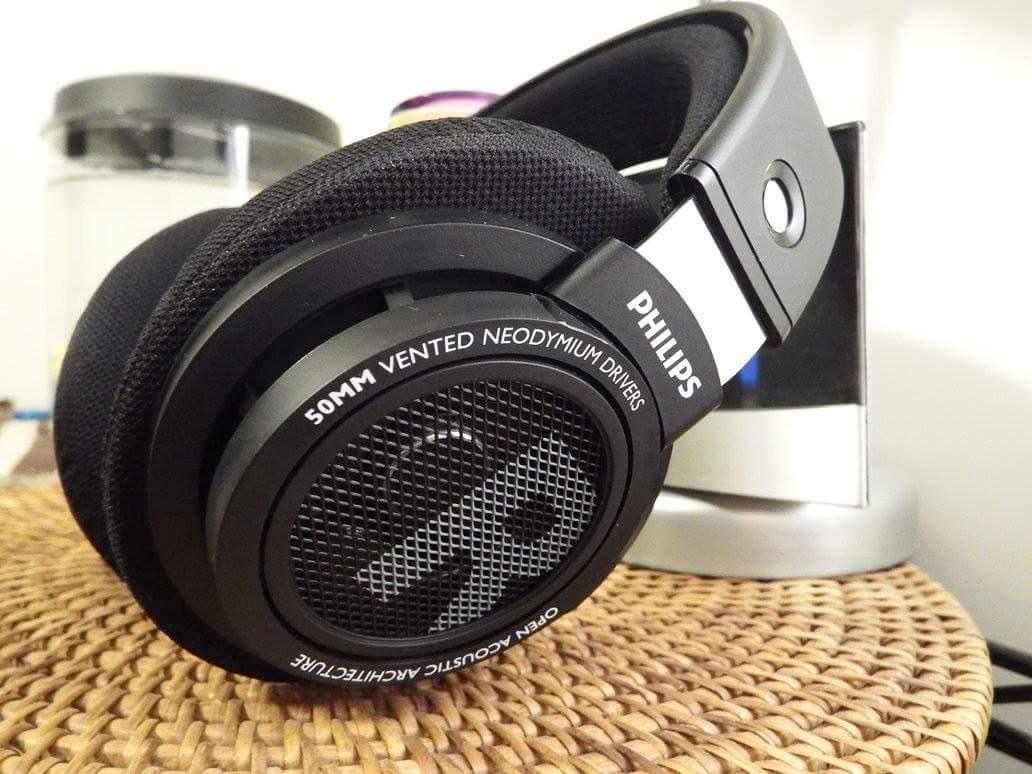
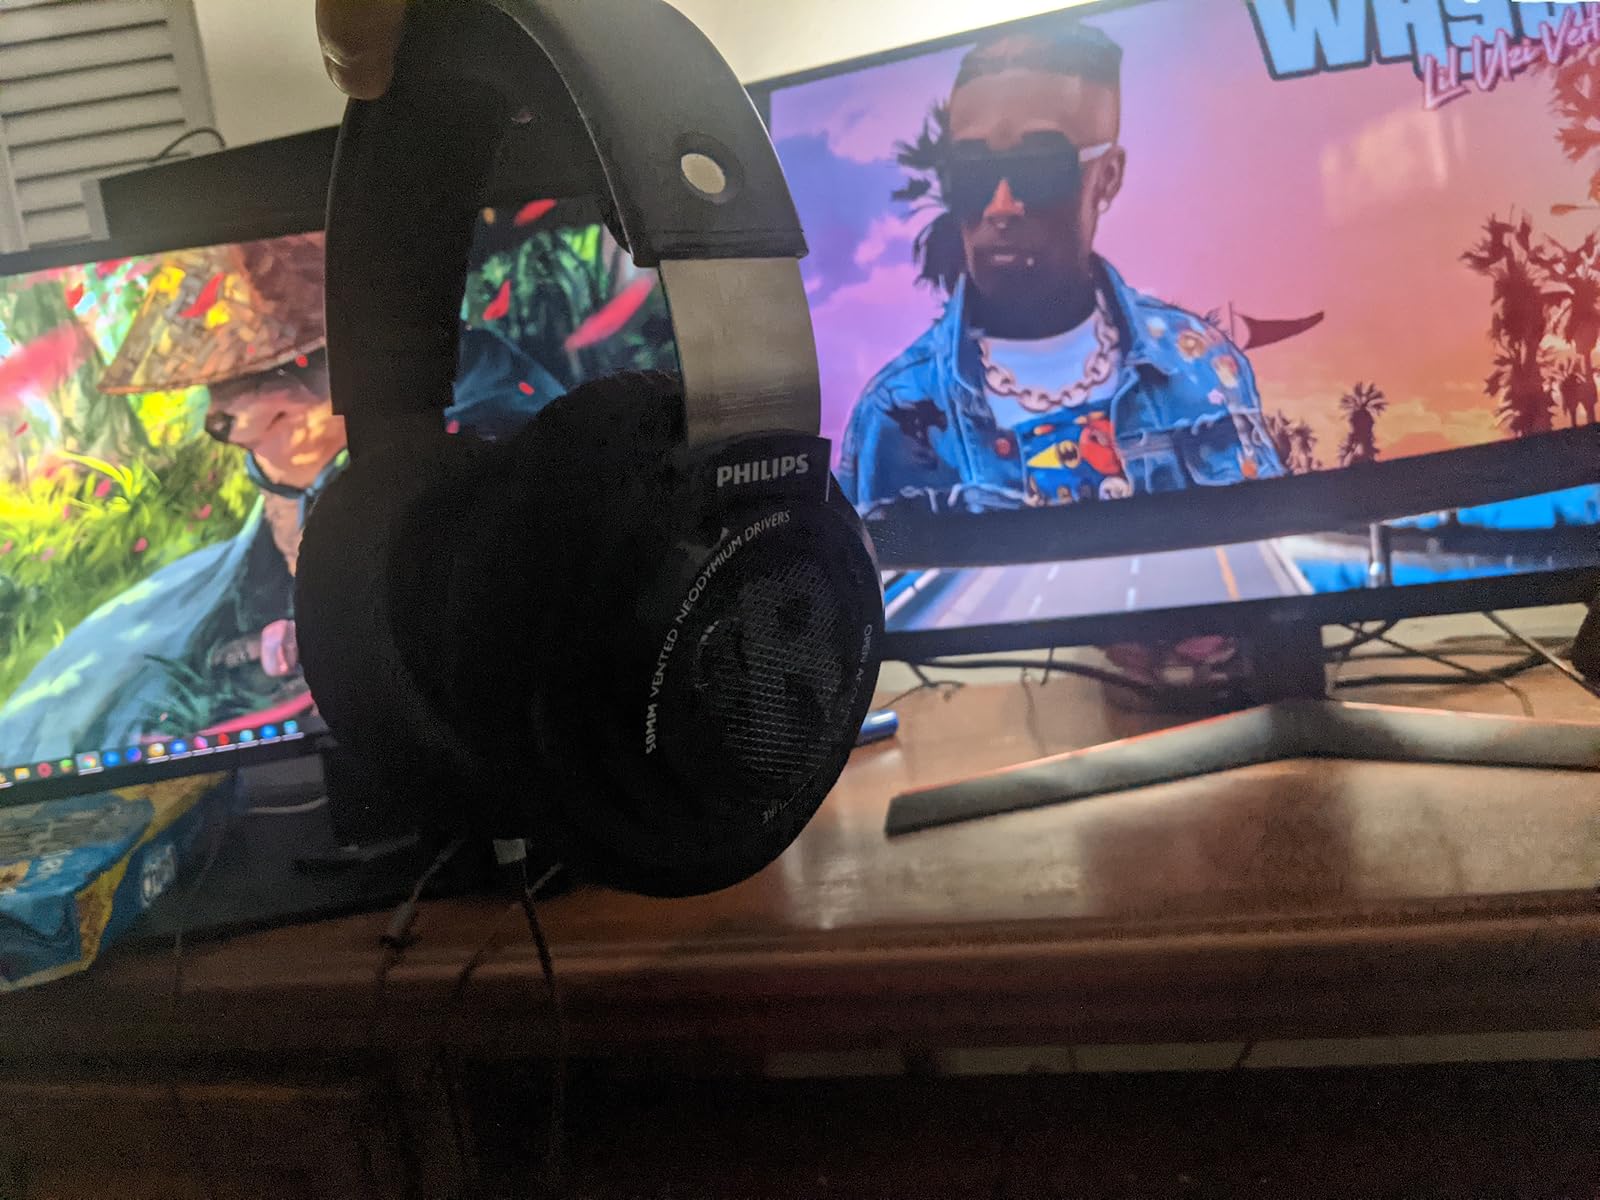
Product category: headphones
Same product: yes